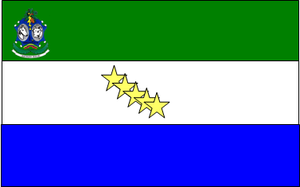
Colón est l'une des 21 municipalités de l'État de Zulia au Venezuela. Son chef-lieu est San Carlos del Zulia. En 2011, la population s'élève à 128 729 habitants.